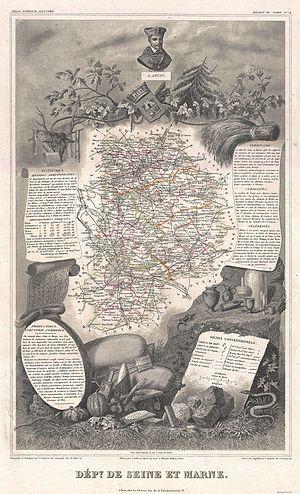
Cet article présente l'histoire, les caractéristiques et les événements significatifs ayant marqué le réseau routier du département de Seine-et-Marne en France.